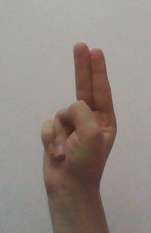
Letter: taa